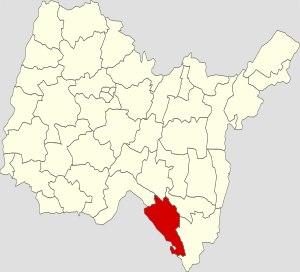
Le canton de Lhuis est une ancienne division administrative française située dans le département de l'Ain en région Auvergne-Rhône-Alpes.